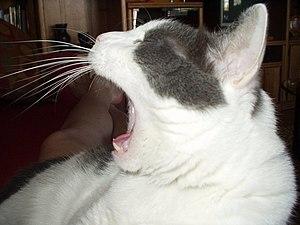
Le bâillement est une contraction intense de certains muscles du visage et du diaphragme entraînant une inhalation profonde d'air par l'ouverture de la bouche, suivie d'une courte, mais profonde et rapide, expiration. C'est un comportement physiologique et « réflexe » banal qui existe dès le stade fœtal chez de nombreux animaux, y compris les poissons. Il est donc phylogénétiquement ancien. Stéréotypé, il est néanmoins modulable et volontiers associé chez l’Homme comme chez l’animal à des étirements musculaires.